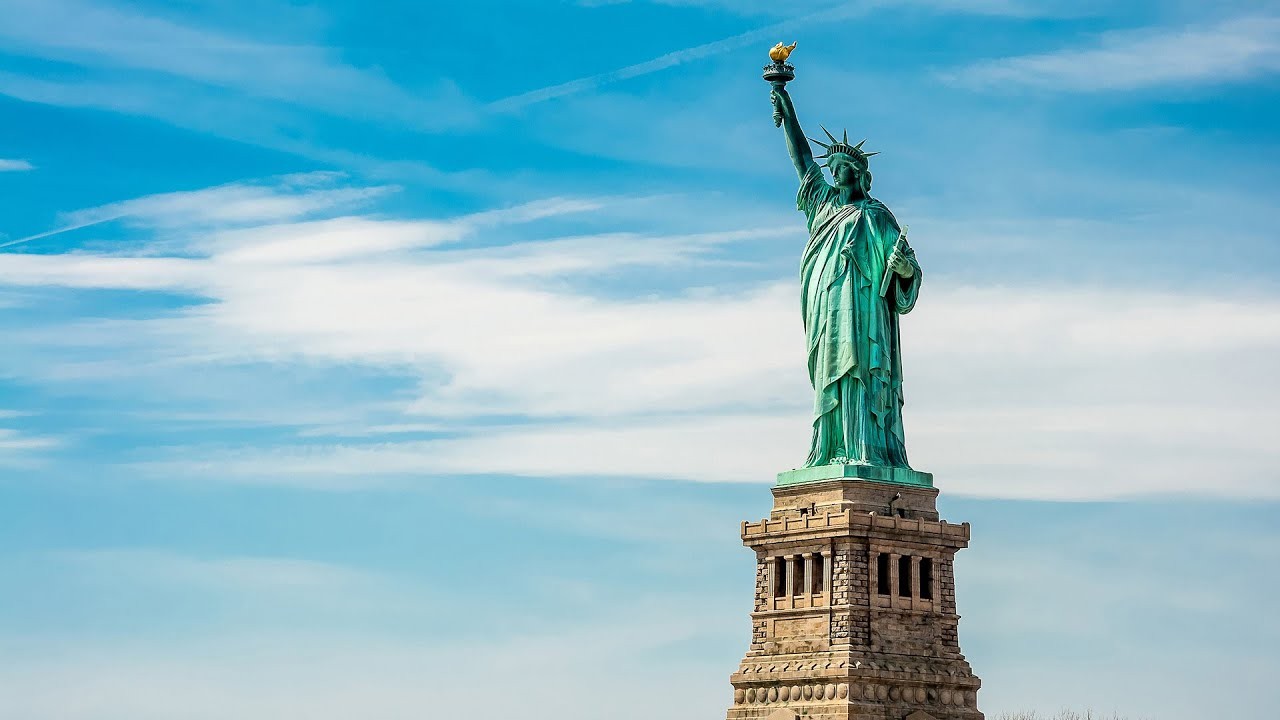
Landmark: Statue of Liberty